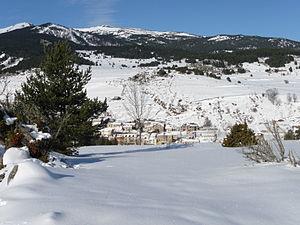
Une vue de Fontrabiouse, 66
Fontrabiouse est une commune française située dans le département des Pyrénées-Orientales, en région Occitanie.